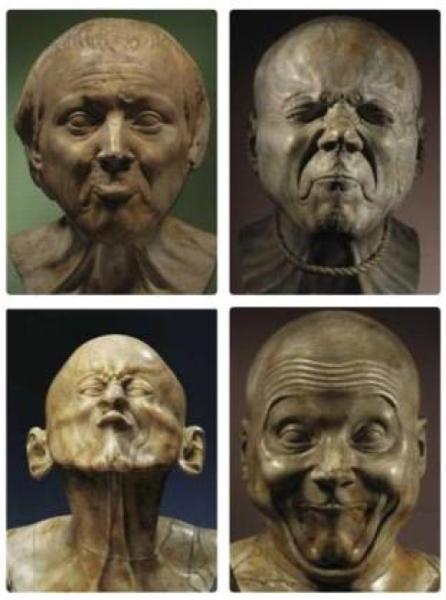
回答: LB21のCM